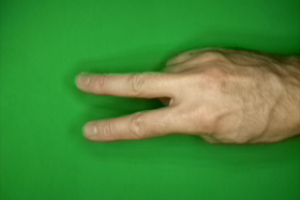
Label: scissors